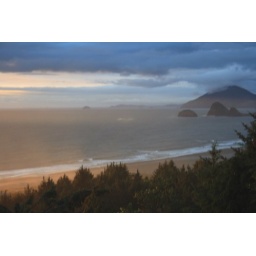
a thin unnoticed haze over the water suddenly changed everything as it picked up the colorful rays of the setting sun.